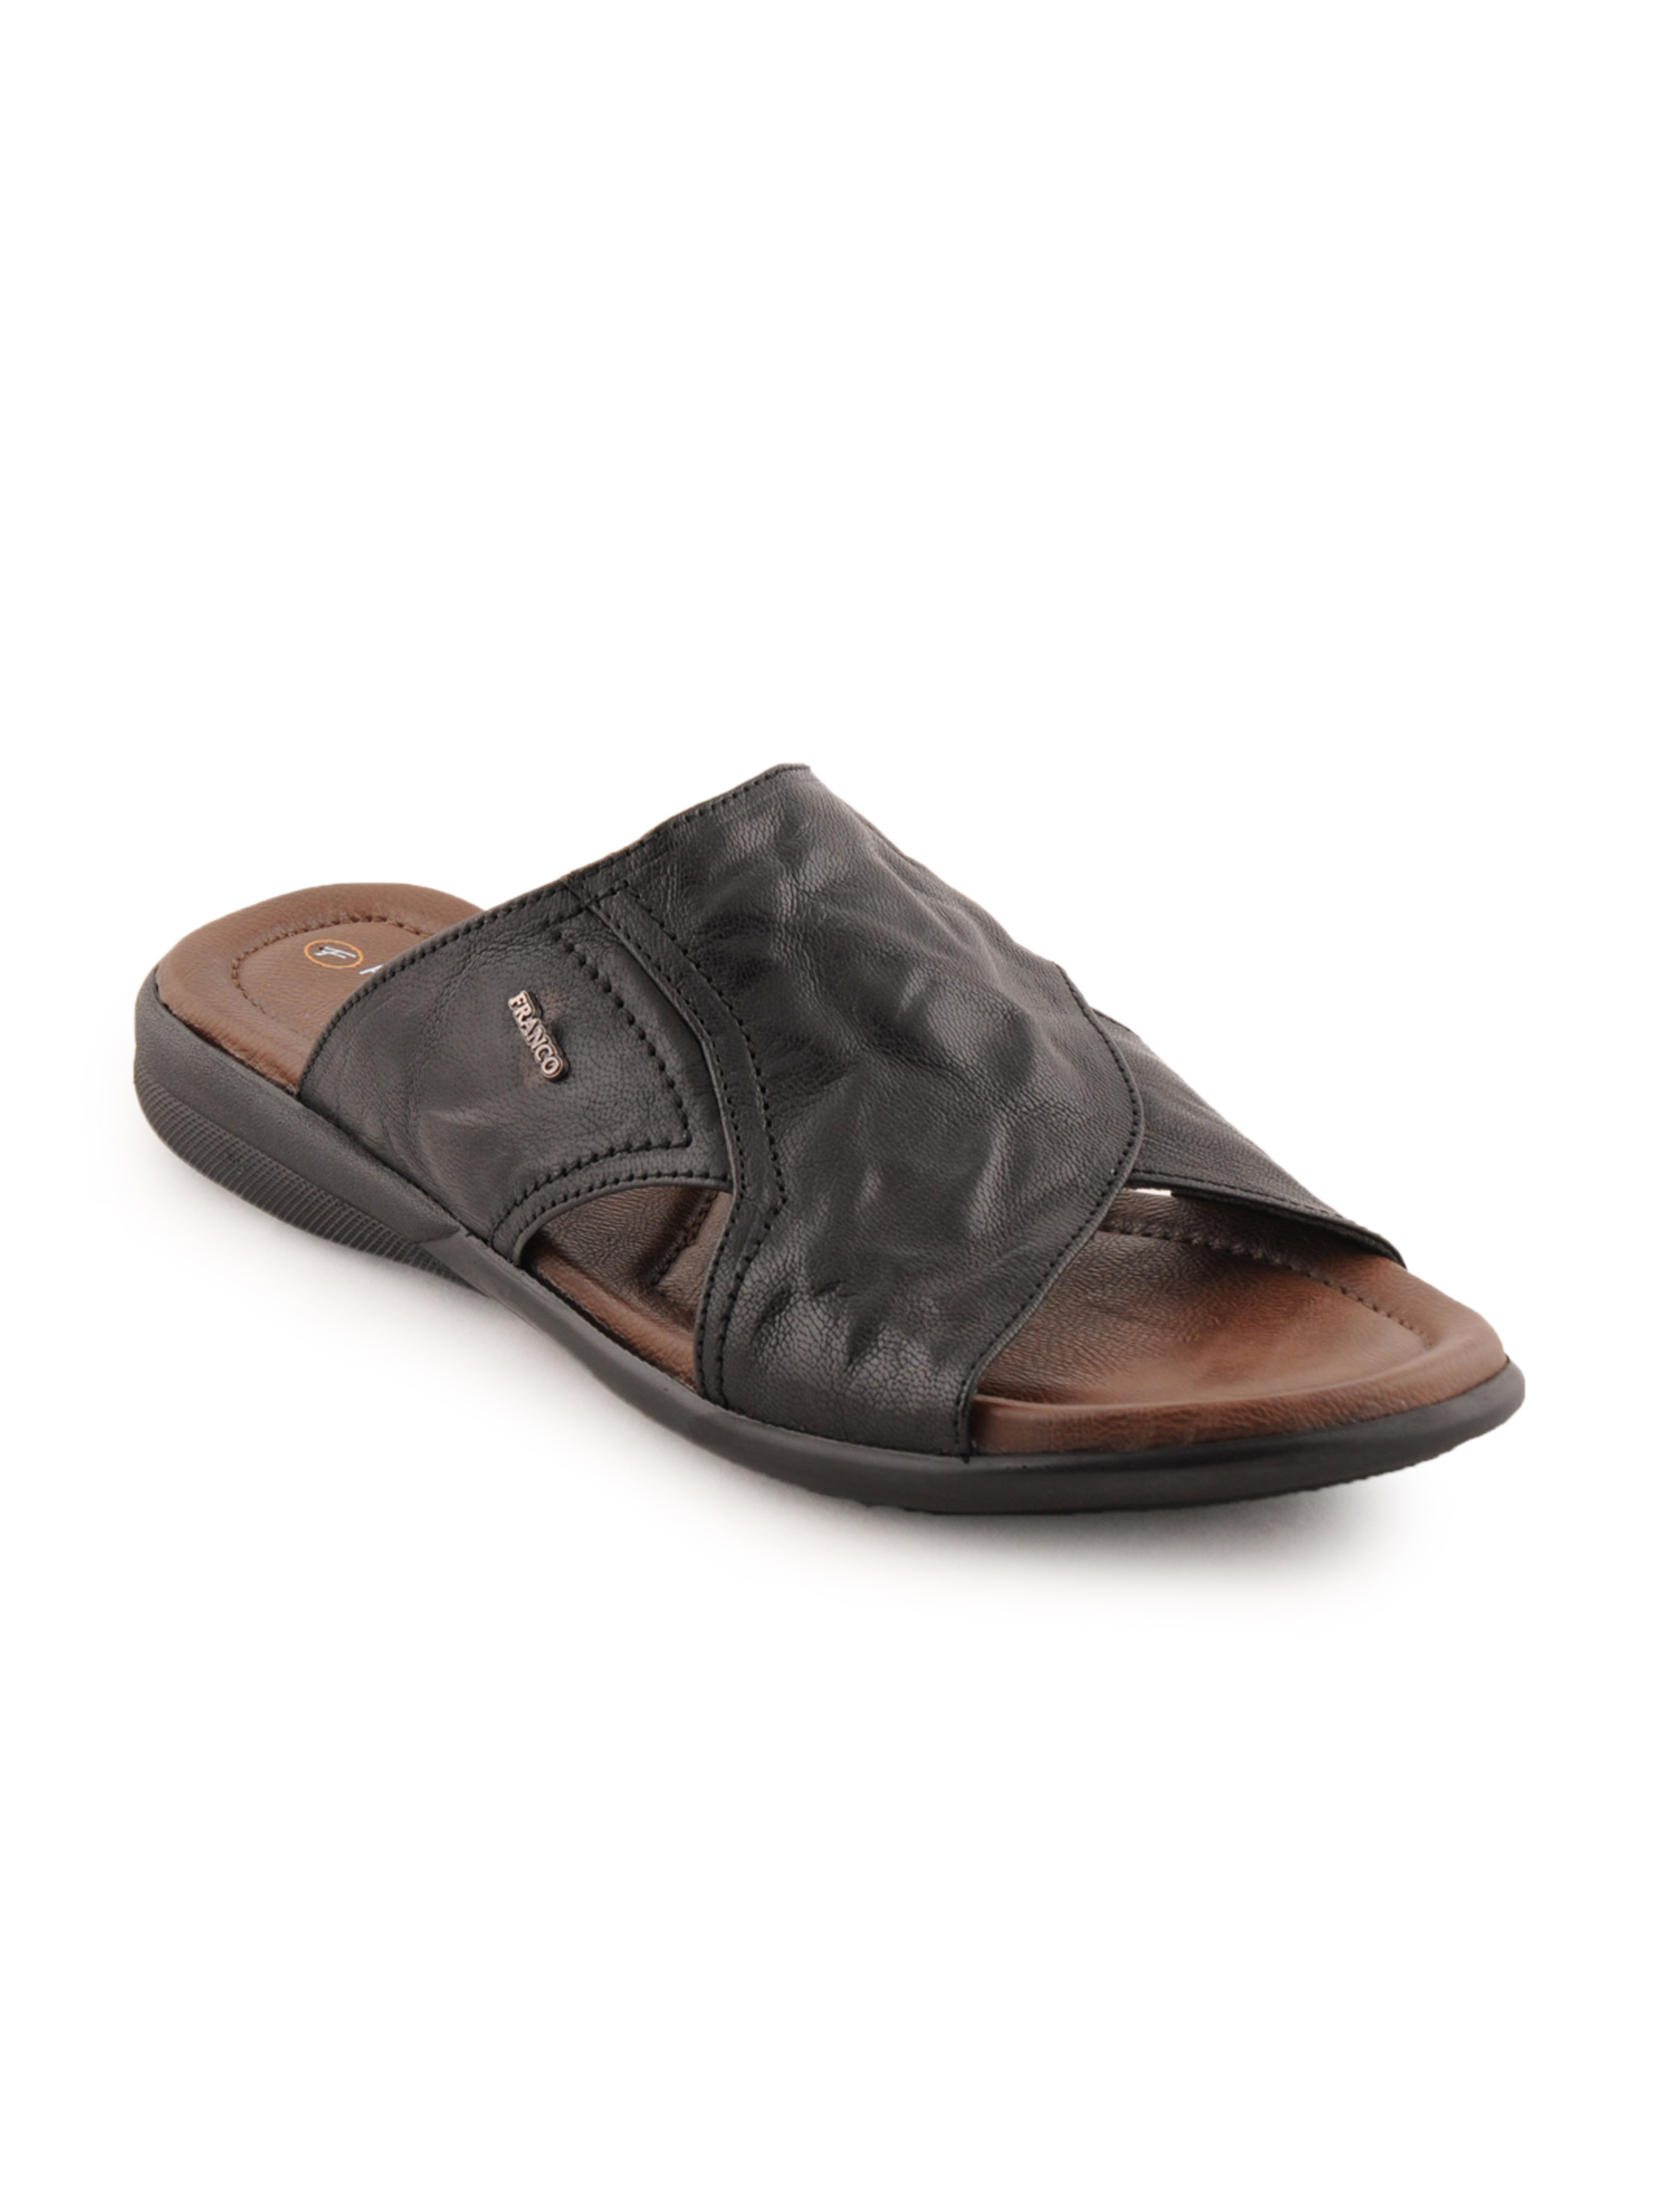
Franco Leone Men Casual Black Sandals
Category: Footwear / Sandal / Sandals
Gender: Men
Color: Black
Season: Summer 2011
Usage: Casual